OnlyOneOf

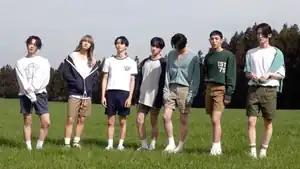
OnlyOneOf on "Produced by [Myself]" photoshootFrom left to right: KB, Junji, Nine, Rie, Love (former), Mill, and Yoojung.

OnlyOneOf is a South Korean boy band formed by 8D Entertainment in 2019. The group debuted on May 28, 2019, with "Dot Point Jump".